2008 Tripura Legislative Assembly election

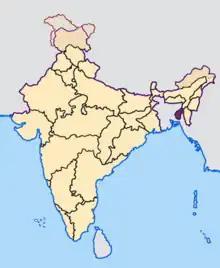
Tripura

The 2008 Tripura Legislative Assembly election took place in a single phase on 23 February to elect the Members of the Legislative Assembly (MLA) from each of the 60 Assembly Constituencies (ACs) in Tripura, India. Counting of votes occurred on 7 March 2008; with the use of electronic voting machines (EVMs) in this election, the results were ready within the day.